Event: Nepal Earthquake
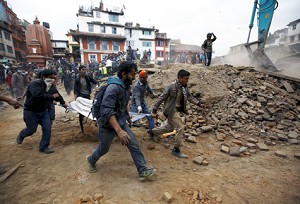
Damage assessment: damage